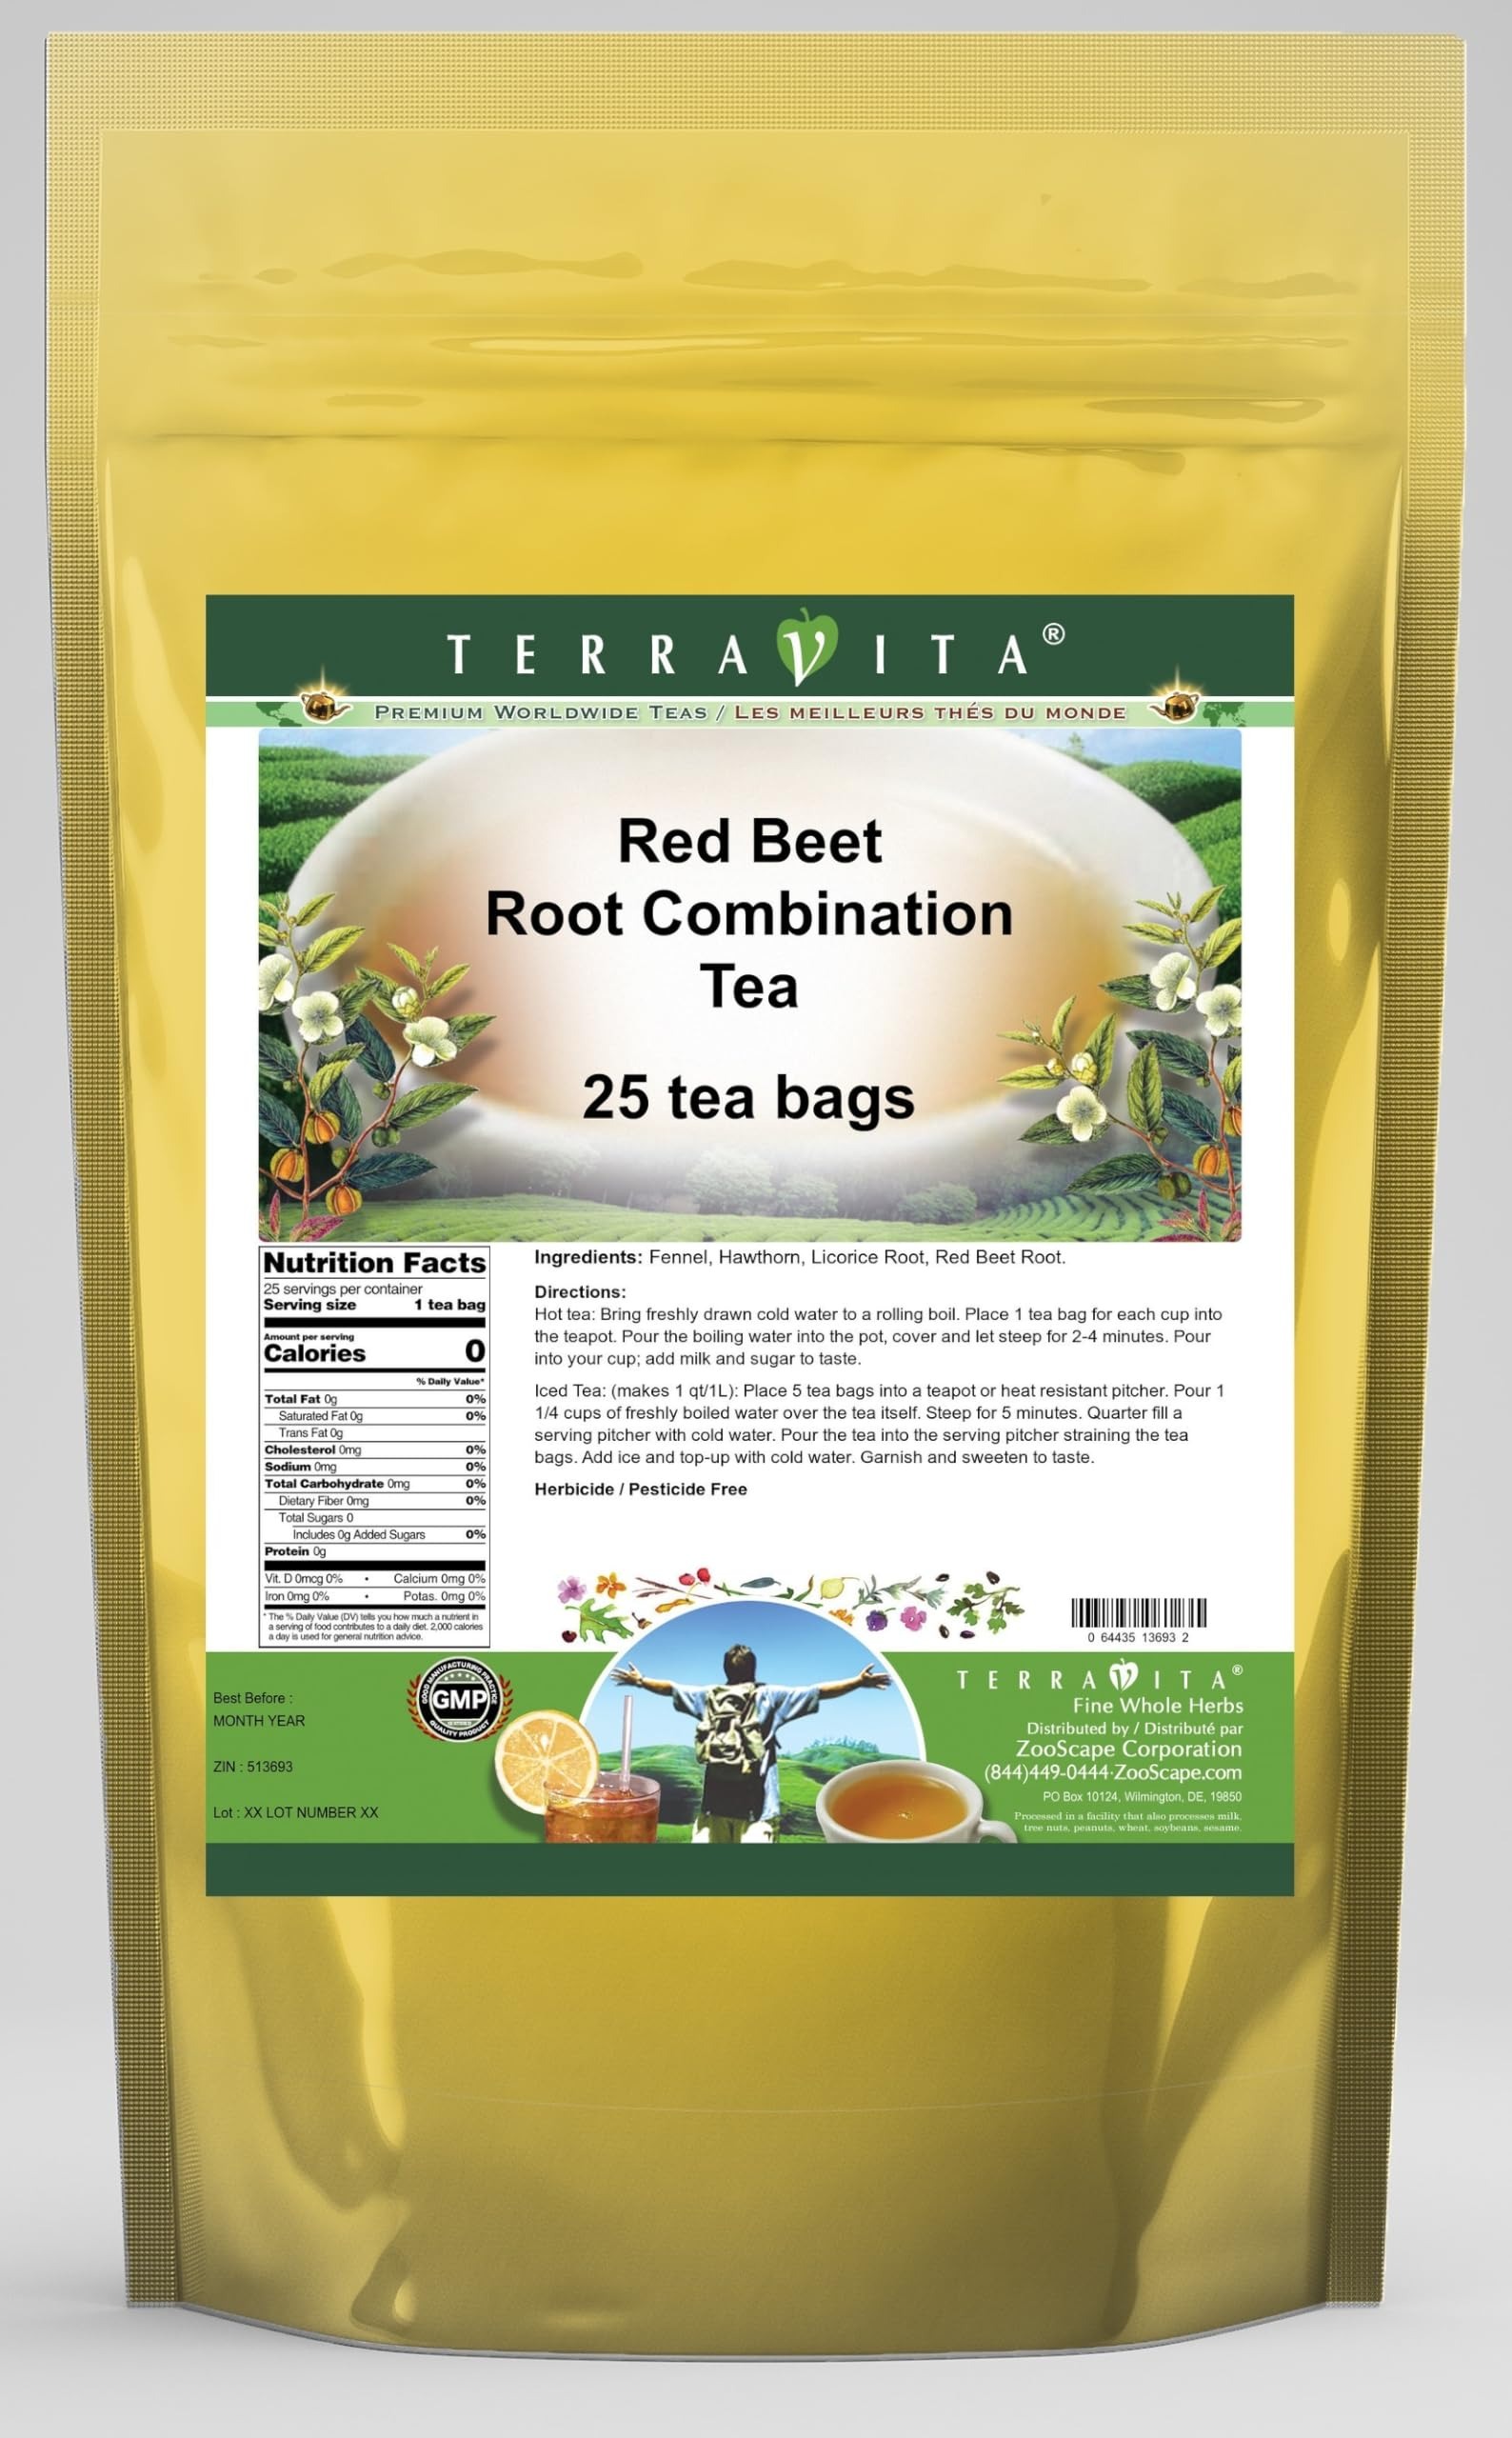
Item Name: Red Beet Root Combination Tea - Red Beet, Licorice Root, Fennel and Hawthorn (25 tea bags, ZIN: 513693) - 3 Pack
Bullet Point 1: Red Beet Root Combination Tea - Red Beet, Licorice Root, Fennel and Hawthorn (25 tea bags, ZIN: 513693)
Bullet Point 2: No fillers.
Bullet Point 3: Manufacturer: TerraVita
Bullet Point 4: Size: 25 tea bags
Bullet Point 5: Herbal Tea Bags - Packed in a convenient upright pouch!
Product Description: Red Beet Root Combination Tea - Red Beet, Licorice Root, Fennel and Hawthorn (25 tea bags, ZIN: 513693)<BR><BR>Packaged in the United States in a GMP certified facility (Good Manufacturing Practice).<BR><BR>No fillers.<BR><BR>Manufacturer: TerraVita<BR><BR>Size: 25 tea bags<BR><BR>Herbal Tea Bags - Packed in a convenient upright pouch!<BR><BR>Ingredients: Fennel, Hawthorn, Licorice Root, Red Beet Root
Value: 75.0
Unit: Count

Price: 62.62